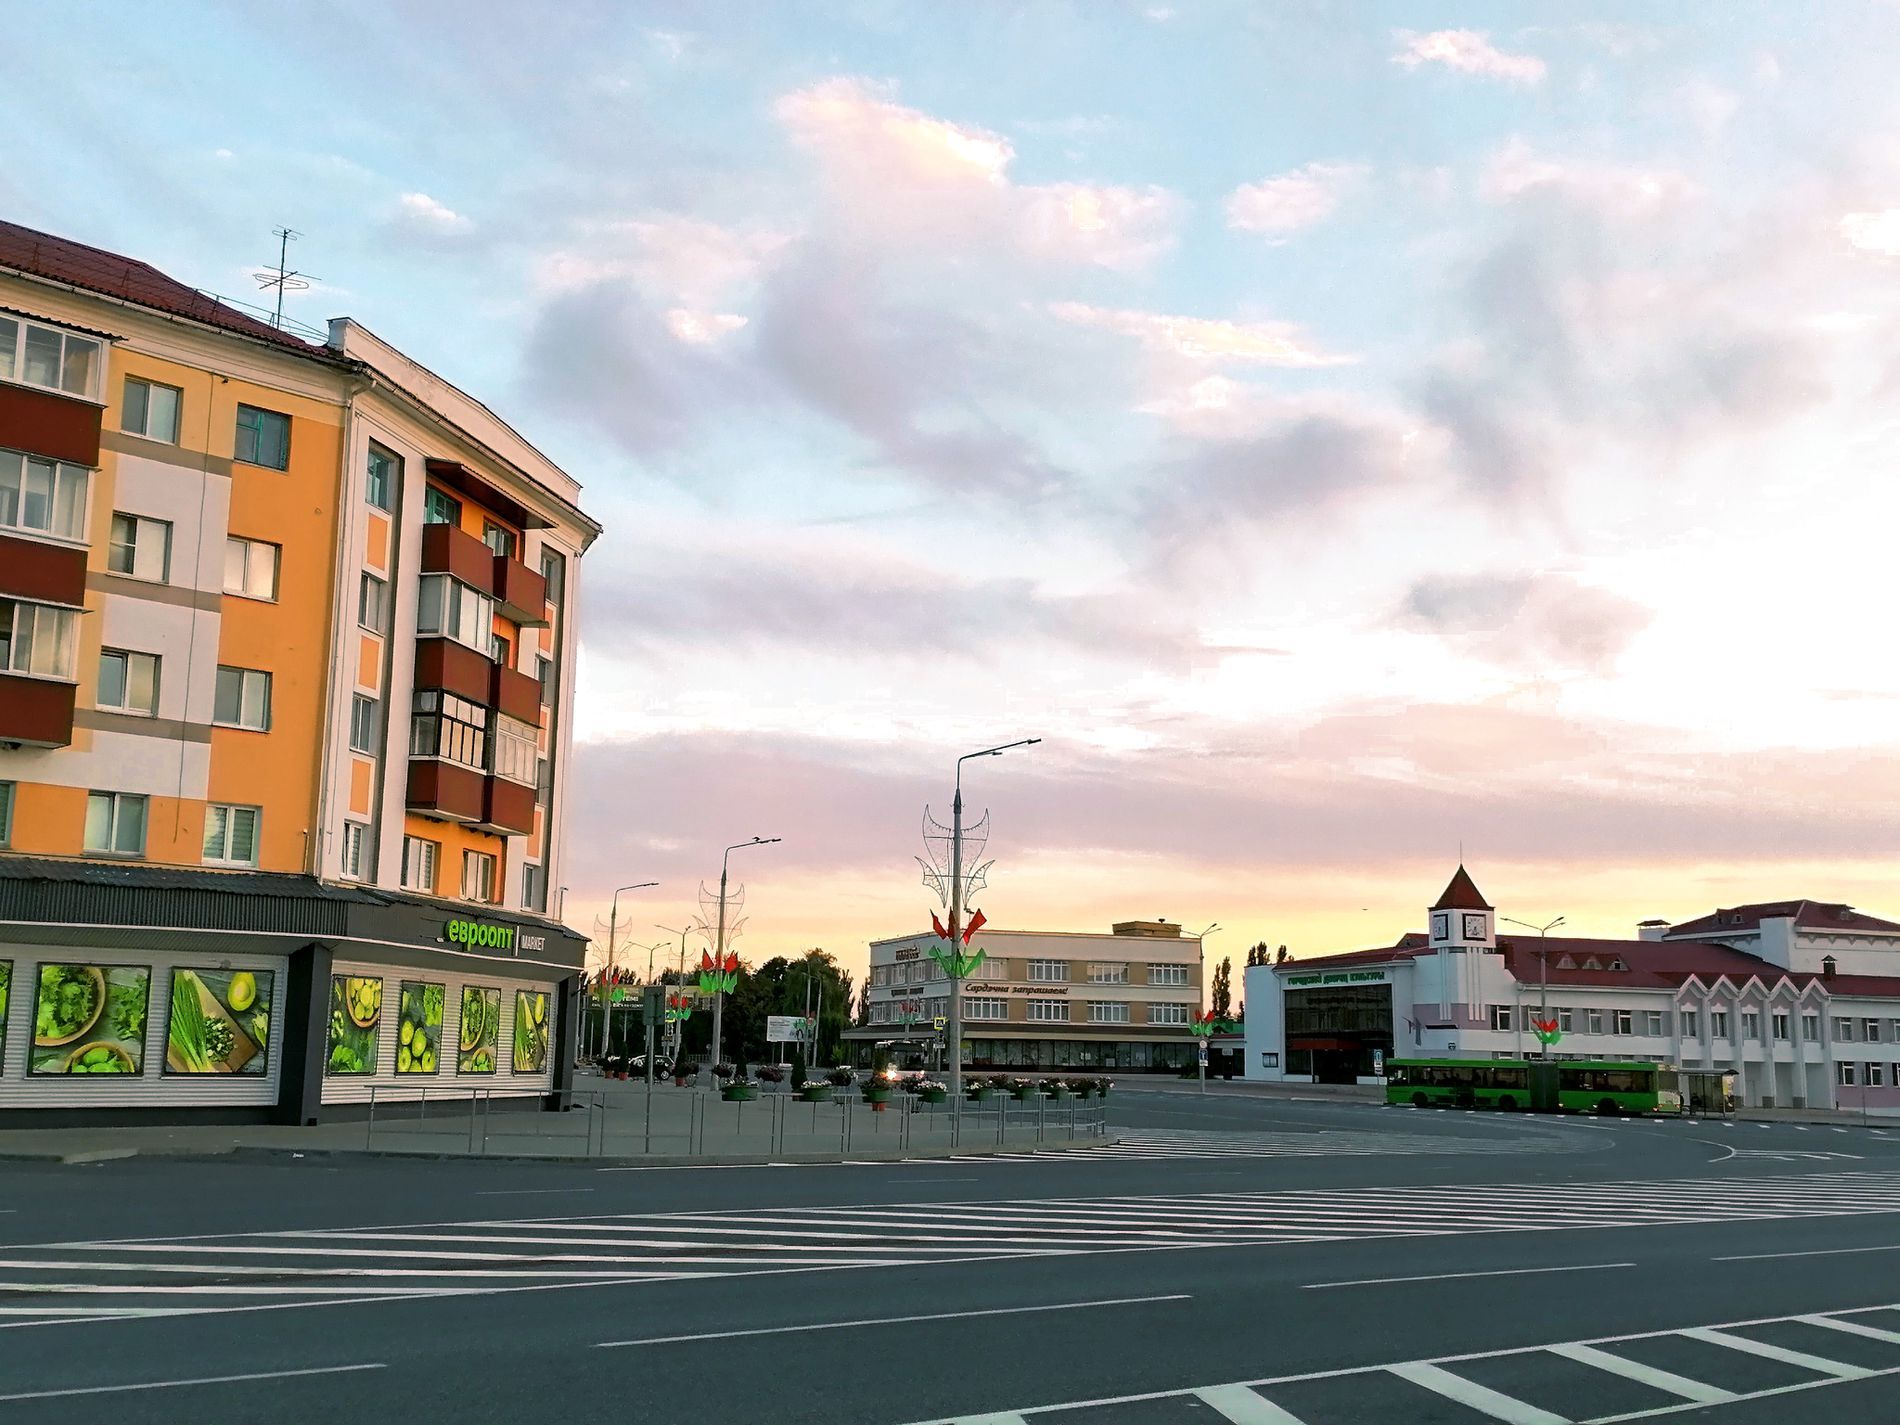
calm day in the city
The photo captures a street scene in what appears to be a European city. The sky is cloudy a blend of soft colors  pale blues, pinks, and yellows  with scattered clouds.
The photograph appears to be taken from a ground-level perspective, The lighting is soft and diffused, indicative of either dusk or dawn.  mood is tranquil and serene, capturing the quiet beauty of a town transitioning between day and night. The style is observational and captures a slice of urban life in a peaceful moment and atmosphere is calm and peaceful.
Labels: City, Road, Street, Urban, Neighborhood, Tarmac, Architecture, Building, Cityscape, Metropolis, Condo, Housing, Bus, Transportation, Vehicle, Car, Intersection, High Rise, Outdoors, Person, Nature, Sky, Apartment Building, Utility Pole, Downtown, Office Building, Zebra Crossing, cloudy sky